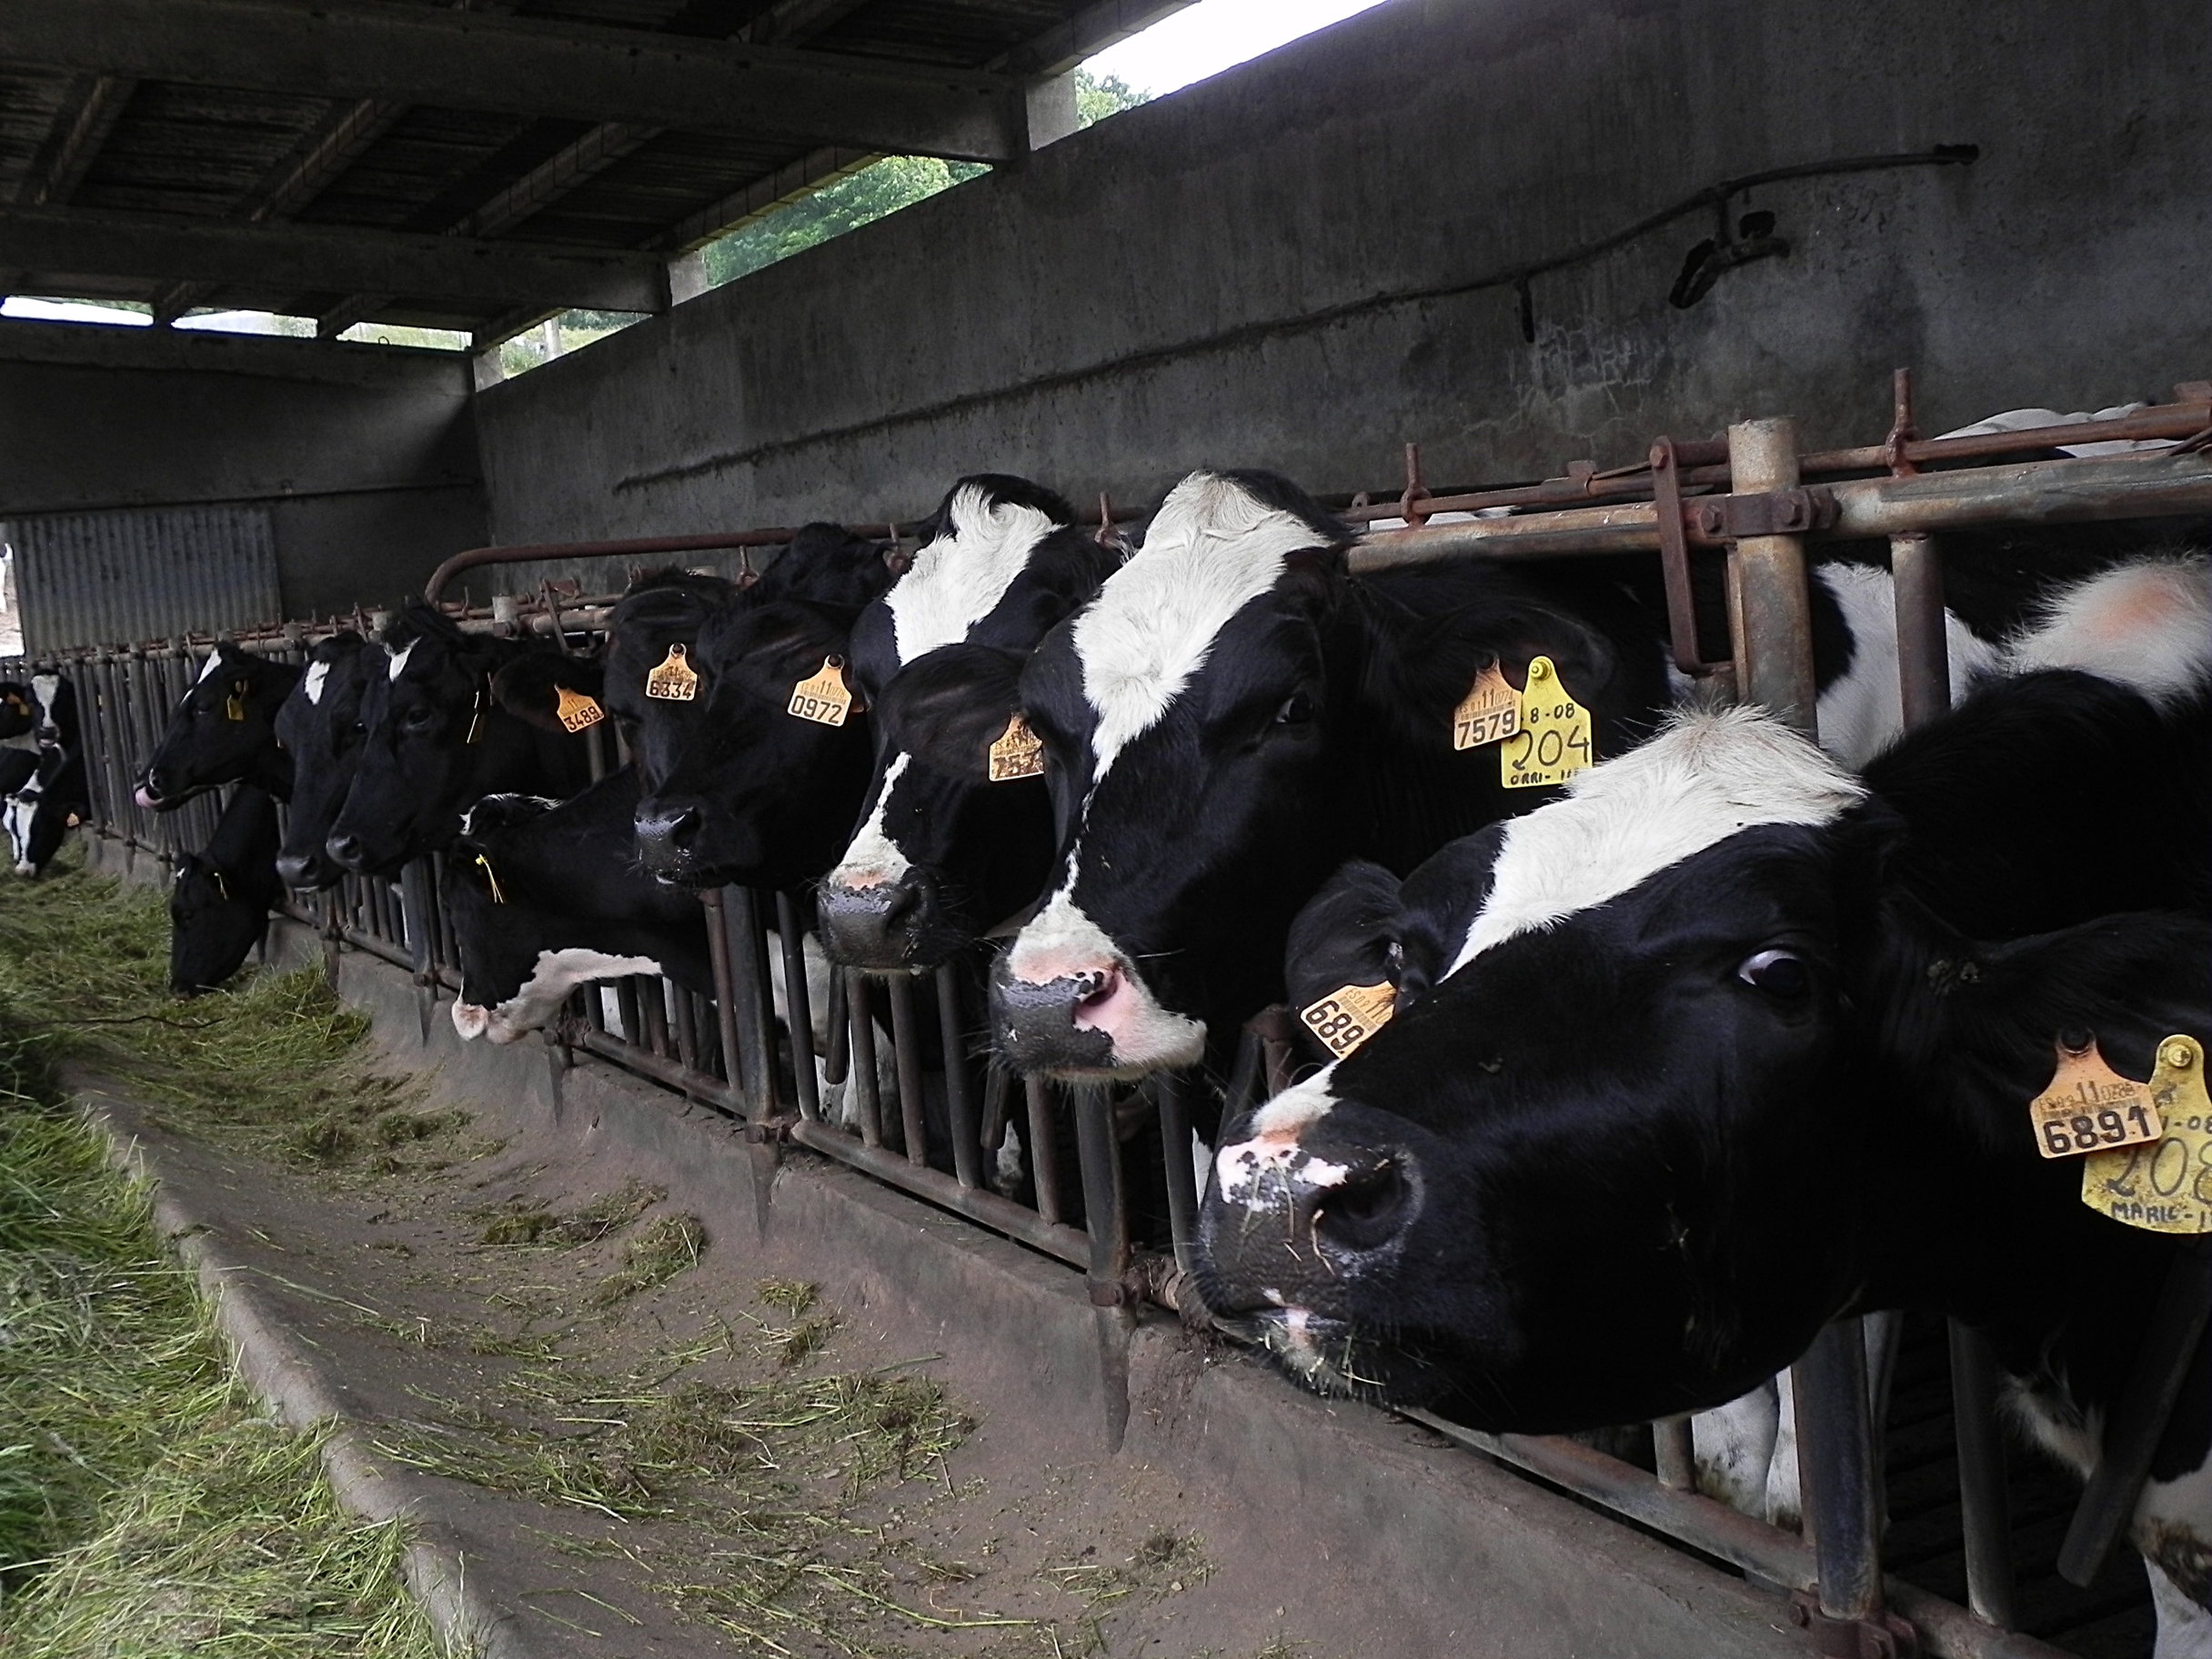
food, stall, animals, dairy, ggl1, animales, canoneos500d, ruralgalicia, dairy cow, cattle like mammal